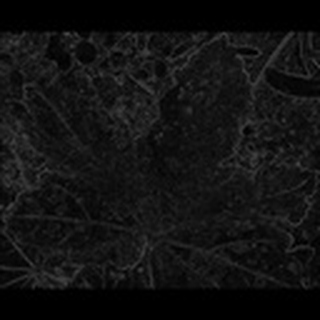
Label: cotton_powdery_mildew